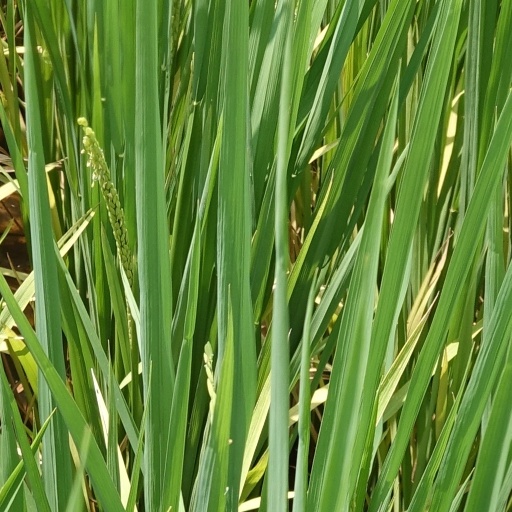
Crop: rice